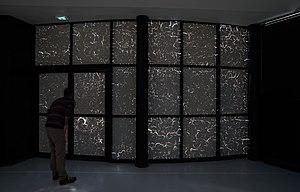
Abri _ Fabien Leaustic
Né à Besançon en 1985, Fabien Léaustic vit et travaille à Paris et à Lons-le-Saunier. L'artiste présente comme particularité d’être diplômé à la fois d’une école d’ingénieur et de l’école nationale supérieure des arts décoratifs de Paris. Soutenu par la DRAC Bourgogne Franche-Comté, Il expose son travail en France ou à l’étranger, dans des institutions ou des structures indépendantes. Après deux années de résidence à la cité internationale des Arts de Paris, Fabien Léaustic poursuit ses recherches au sein du programme doctoral SACRe financé par PSL.